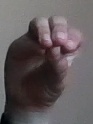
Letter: ha